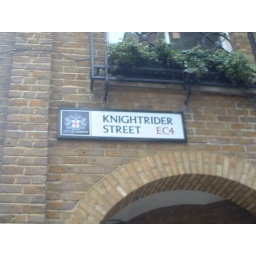
ace...this is a little street just before the bridge over to tate modern. I'm still speechless